Extreme Associates

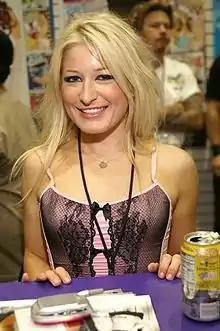
Paris Gables.

Actresses who have worked for Extreme Associates include Alana Evans, Alexandra Nice, Amber Lynn, Anastasia Blue, Ashlyn Gere, Bridget the Midget, Heather Gables, Iroc, Jasmin St. Claire, Jessica Darlin, Jewel De'Nyle, Juanita Chong, Kendra Jade, Kristi Myst, Lizzy Borden (who is also a producer and director), Monique DeMoan, Nikita Denise, Stryc-9, Tiffany Mynx, and Veronica Caine (formerly Barrett Moore). Pro wrestler Nicole Bass did some non-sex bondage videos for Extreme in 2000.